Fred Flintstone

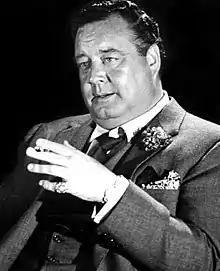
"The Flintstones" character was based on the character Ralph Kramden (Jackie Gleason) from "The Honeymooners"

Fred's personality was based on those of early television's Ralph Kramden of "The Honeymooners" and Chester A. Riley of "The Life of Riley", both roles held at various times by Jackie Gleason. (Riley was more closely associated with William Bendix, who originated the role, though Gleason replaced Bendix due to a contract dispute for "The Life of Riley's" first season on television.) Much like Ralph, Fred tends to be loud-mouthed, aggressive, temperamental and constantly scheming ways to improve his family's working class lot in life, often with unintended results. Also like Ralph, despite his harshness, he is friendly, and has a loving heart, who is very devoted to his family and cares a lot about his best friend and next door neighbor Barney Rubble. Fred loses his temper easily and is very impatient, but he seems free of malice and never holds a grudge. Although his loudness irritates the people around him, Fred proves friendly, often going out of his way to help others. Also, although Fred often annoys Wilma with his immaturity, he is known to go to great lengths to please his family and apologize when he goes too far. Other known characters from other programs may also be known to have personalities based on Fred Flintstone including Archie Bunker from "All in the Family" and "Archie Bunker's Place" (both played by Carroll O'Connor), George Jefferson from "The Jeffersons" (played by Sherman Hemsley), Mel Sharples from "Alice" (played by Vic Tayback) and Frank DeFazio from "Laverne & Shirley" (played by Phil Foster).